Bitnje, Bohinj

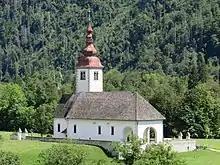
Assumption Church

The originally Gothic medieval village church that has been redesigned in the Baroque style is dedicated to the Assumption of the Virgin Mary. It features a beautiful Renaissance portal.